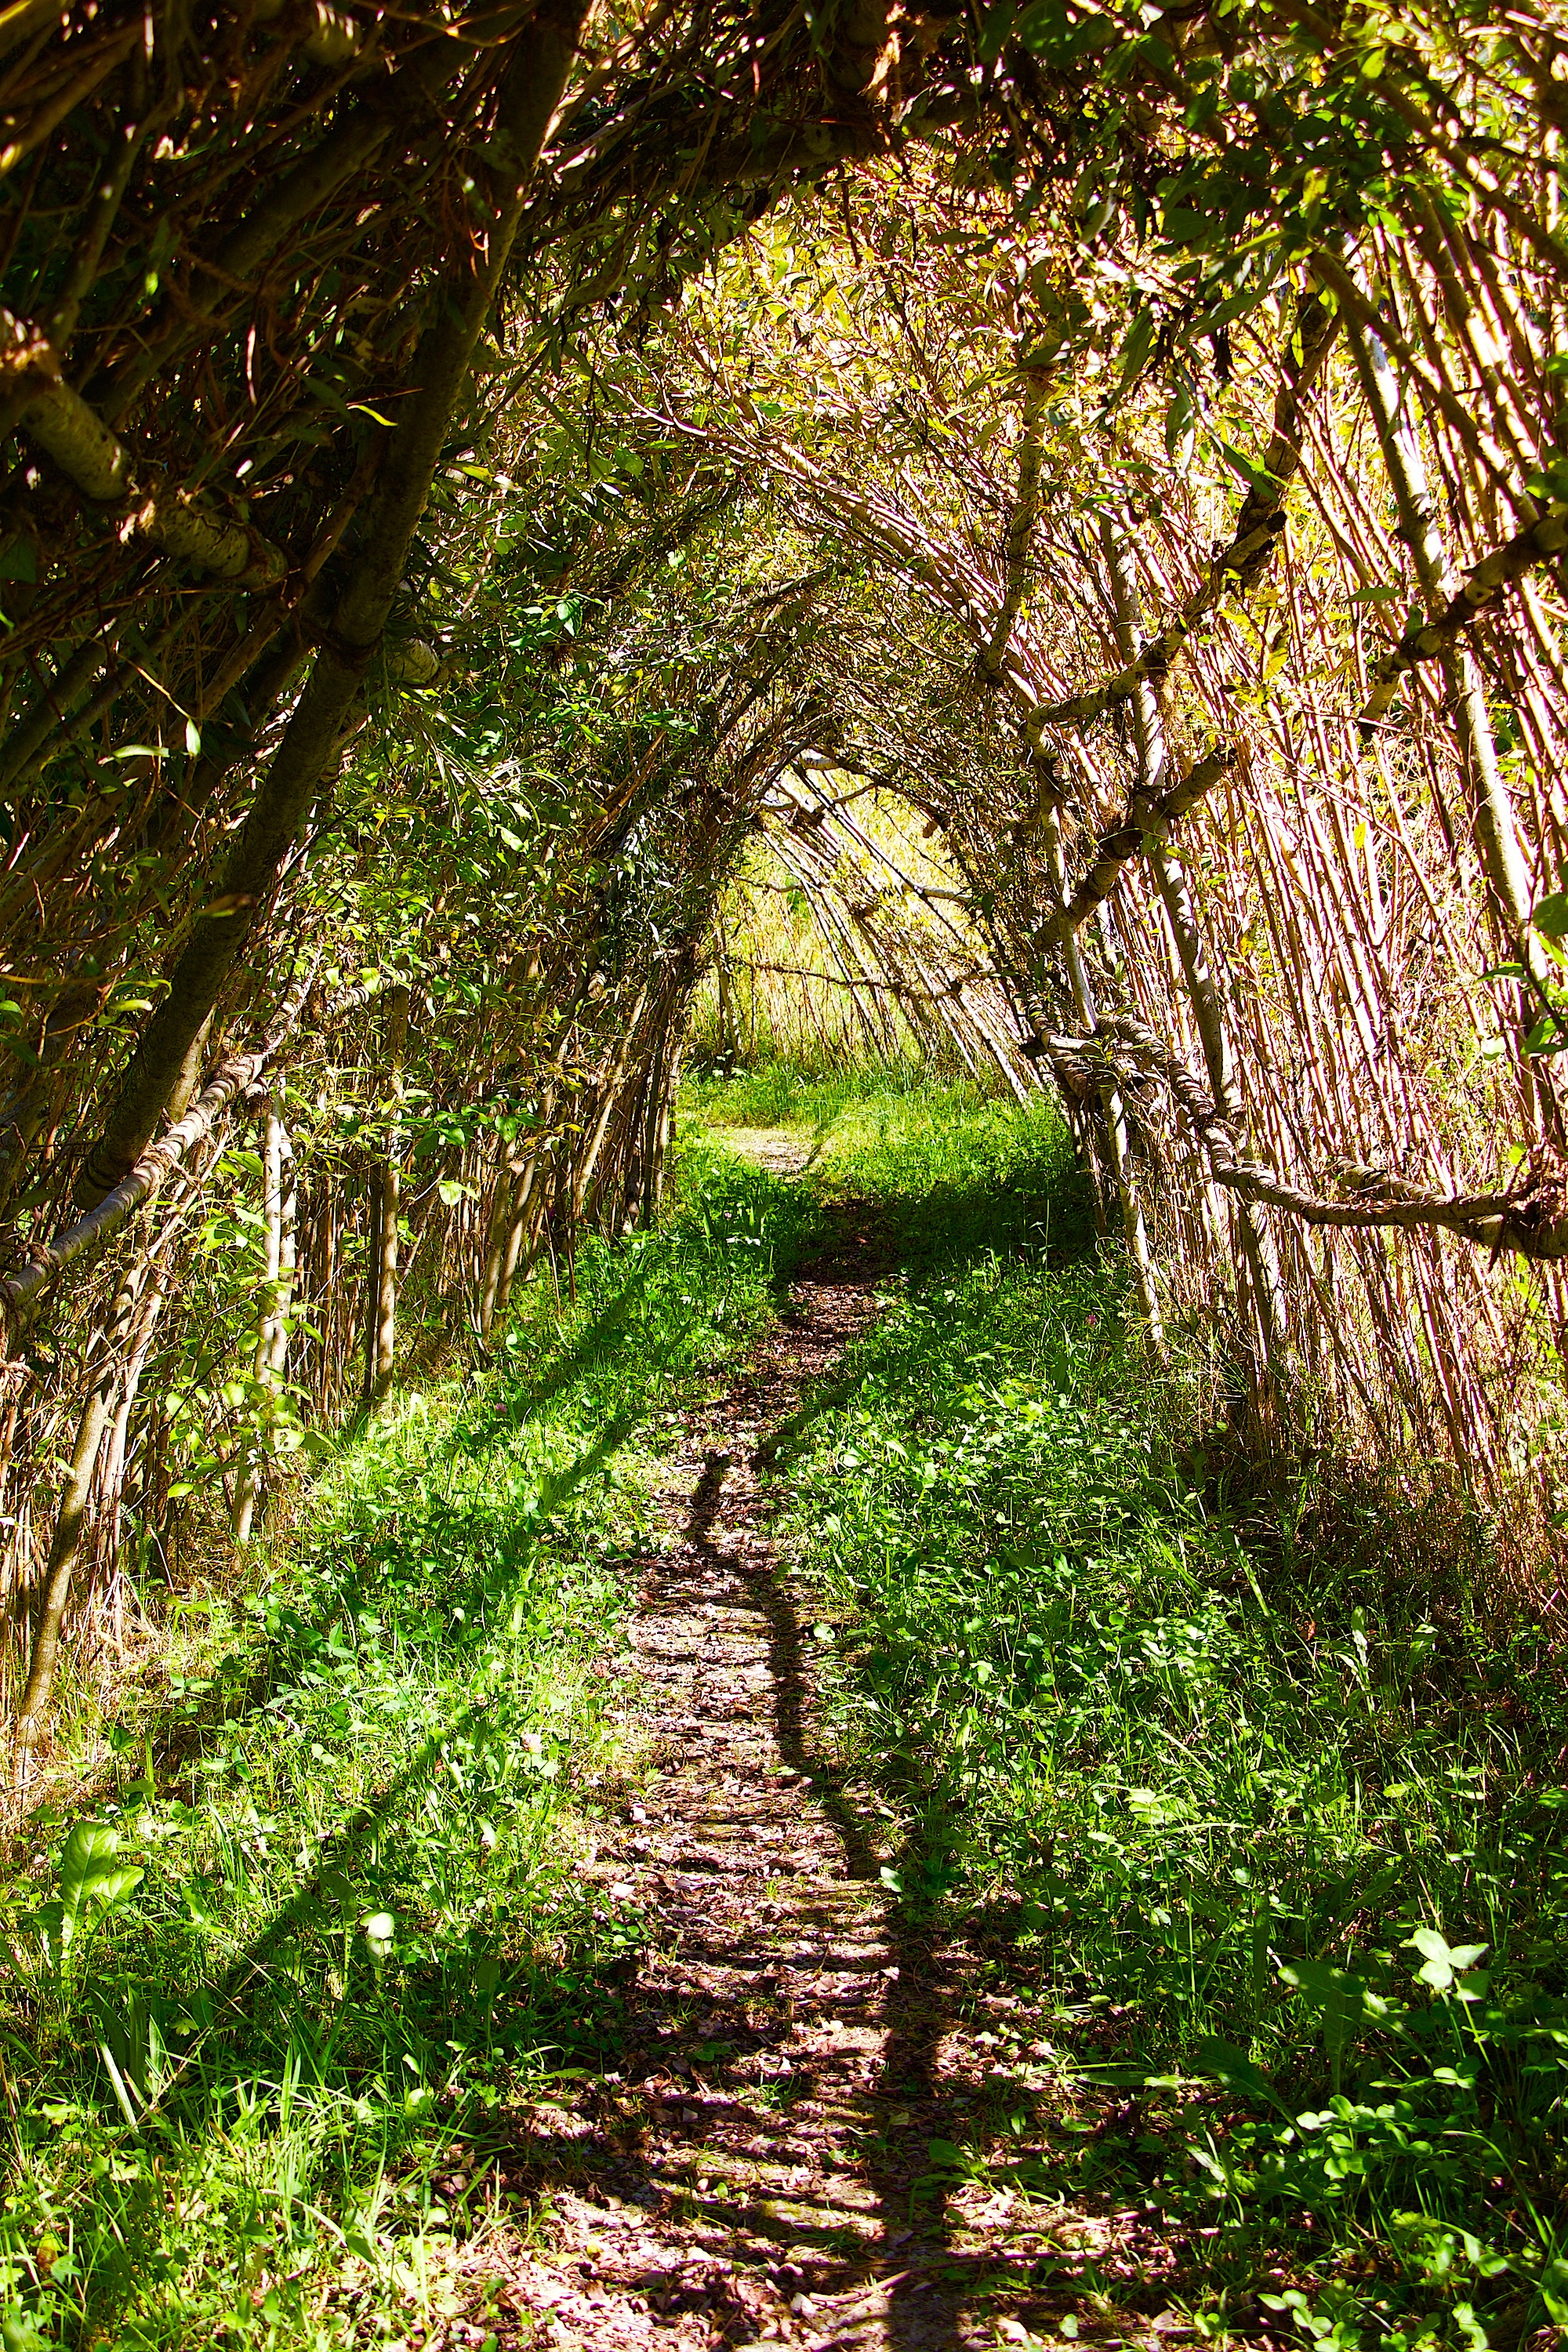
tree, nature, forest, path, branch, plant, trail, sunlight, leaf, flower, tunnel, stream, green, jungle, autumn, park, botany, flora, graze, vegetation, shrub, rainforest, deciduous, woodland, habitat, rural area, old growth forest, willow tunnel, natural environment, woody plant